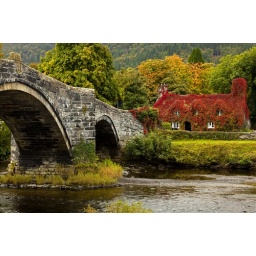
Llanrwst bridge and court house covered in red ivy, North Wales, UK